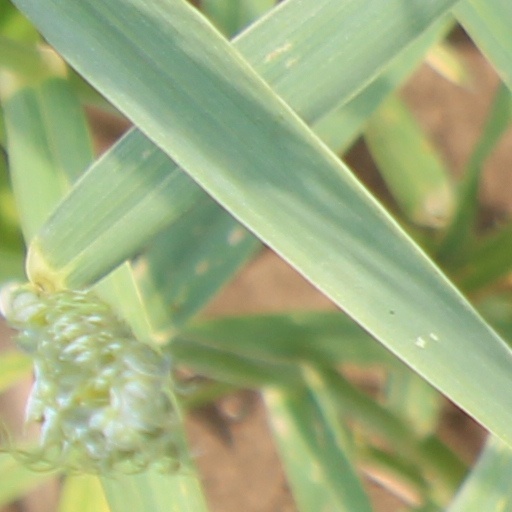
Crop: wheat